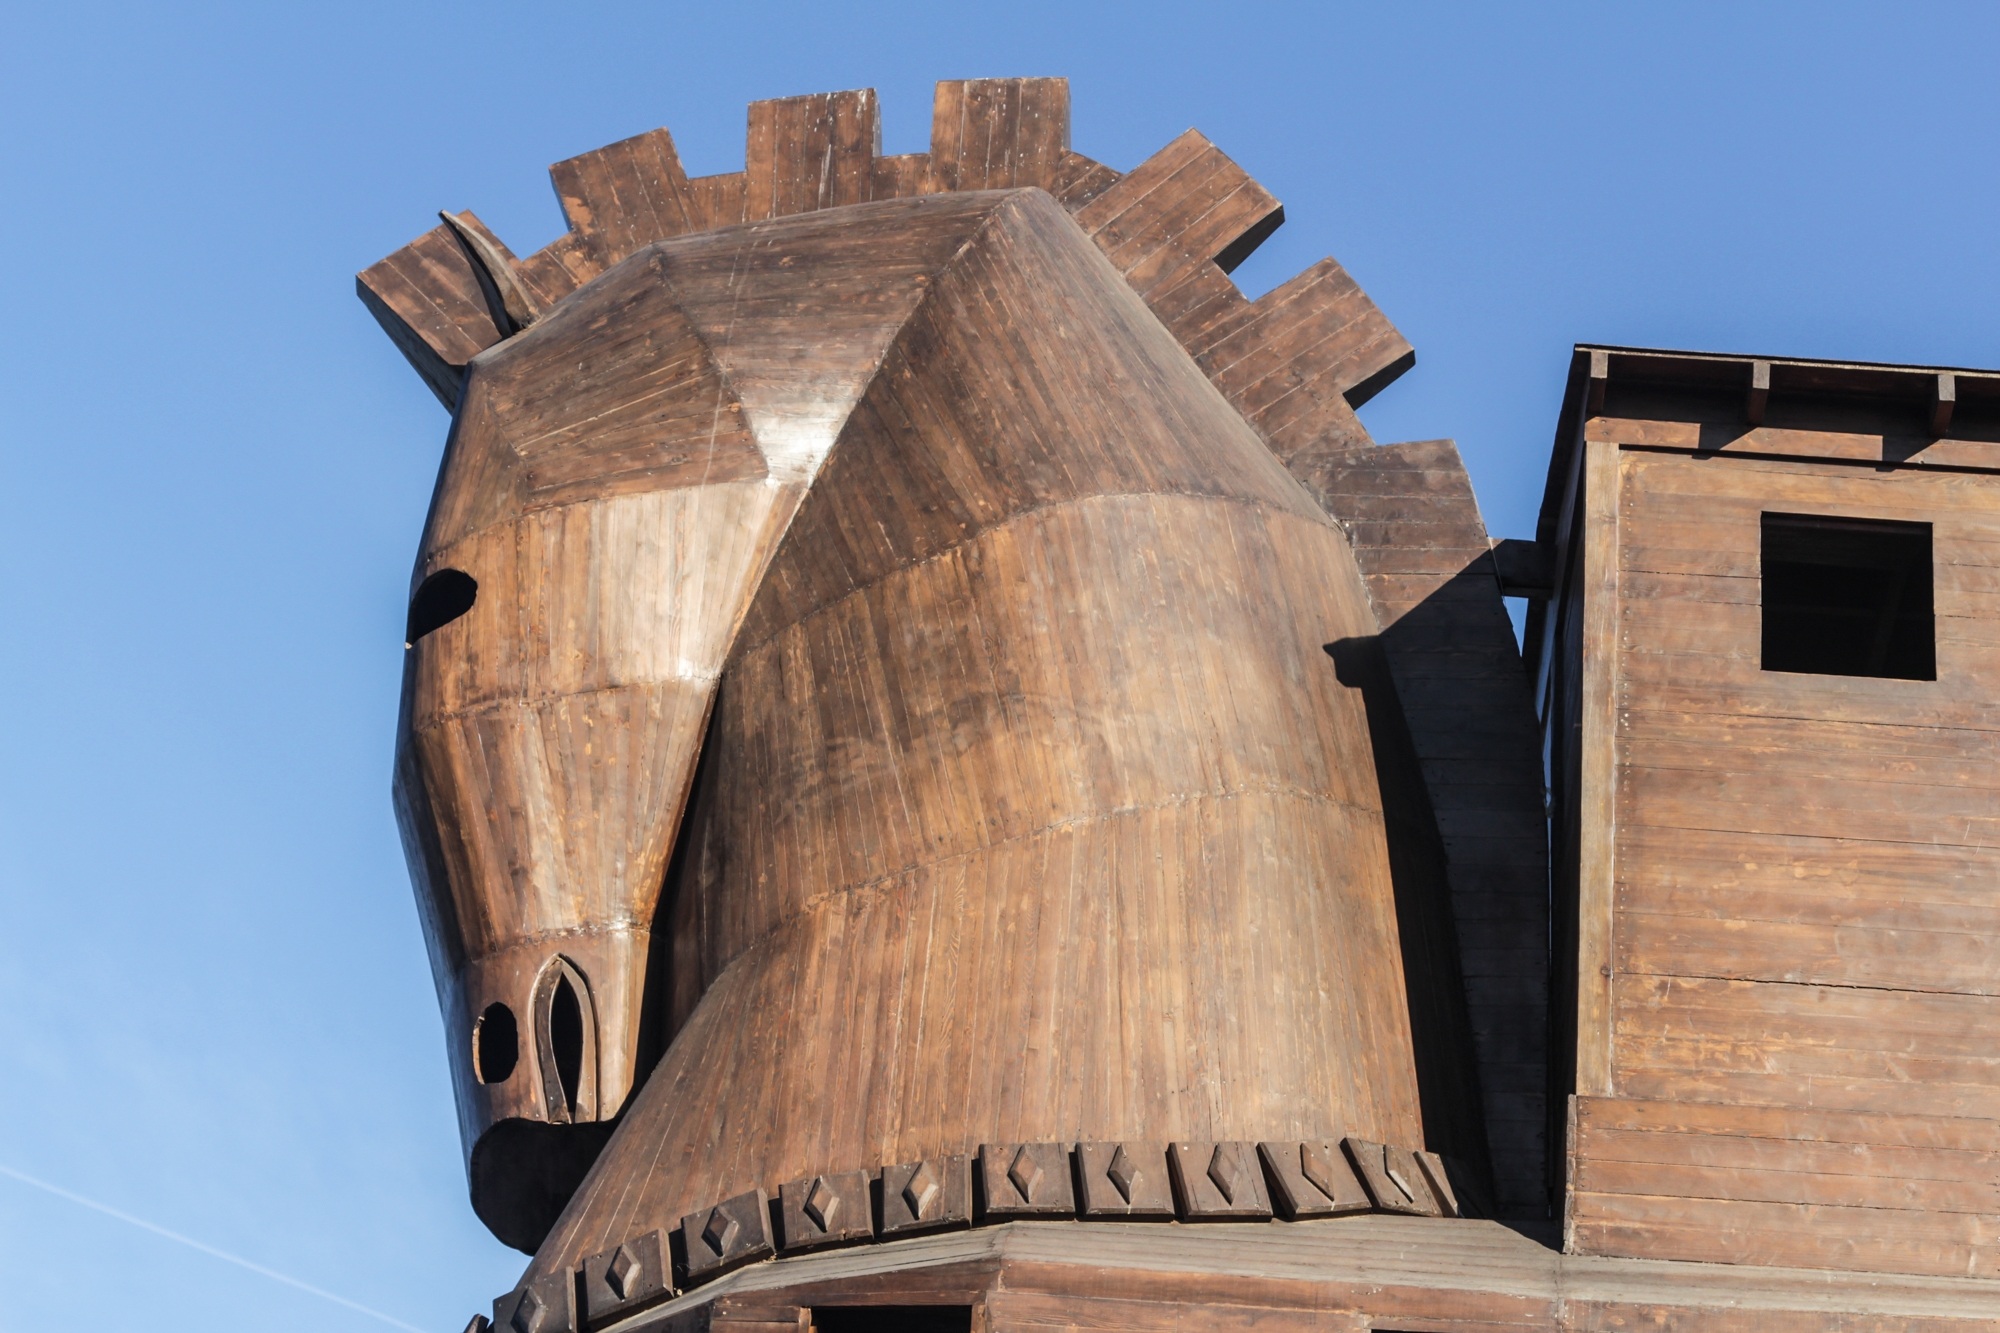
architecture, wood, building, horse, chapel, sculpture, troy, turkey, wooden horse, trojan horse, man made object, ancient history